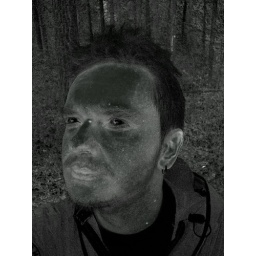
Like black holes in the sky